Passenger pigeon

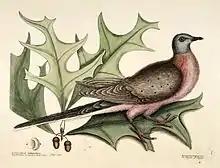
Earliest published illustration of the species (a male), Mark Catesby, 1731

Swedish naturalist Carl Linnaeus coined the binomial name "Columba macroura" for both the mourning dove and the passenger pigeon in the 1758 edition of his work "Systema Naturae" (the starting point of biological nomenclature), wherein he appears to have considered the two identical. This composite description cited accounts of these birds in two pre-Linnean books. One of these was Mark Catesby's description of the passenger pigeon, which was published in his 1731 to 1743 work "Natural History of Carolina, Florida and the Bahama Islands", which referred to this bird as "Palumbus migratorius", and was accompanied by the earliest published illustration of the species. Catesby's description was combined with the 1743 description of the mourning dove by George Edwards, who used the name "C. macroura" for that bird. There is nothing to suggest Linnaeus ever saw specimens of these birds himself, and his description is thought to be fully derivative of these earlier accounts and their illustrations. In his 1766 edition of "Systema Naturae", Linnaeus dropped the name "C. macroura", and instead used the name "C. migratoria" for the passenger pigeon, and "C. carolinensis" for the mourning dove. In the same edition, Linnaeus also named "C. canadensis", based on "Turtur canadensis", as used by Mathurin Jacques Brisson in 1760. Brisson's description was later shown to have been based on a female passenger pigeon.